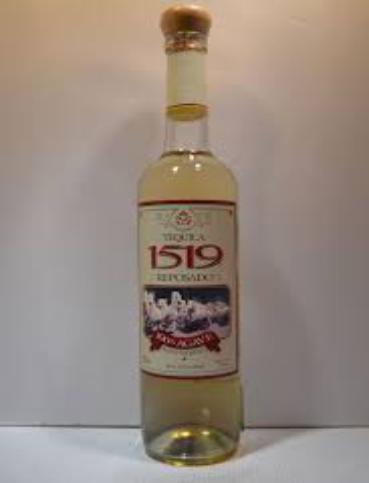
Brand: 1519 Tequila
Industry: Food